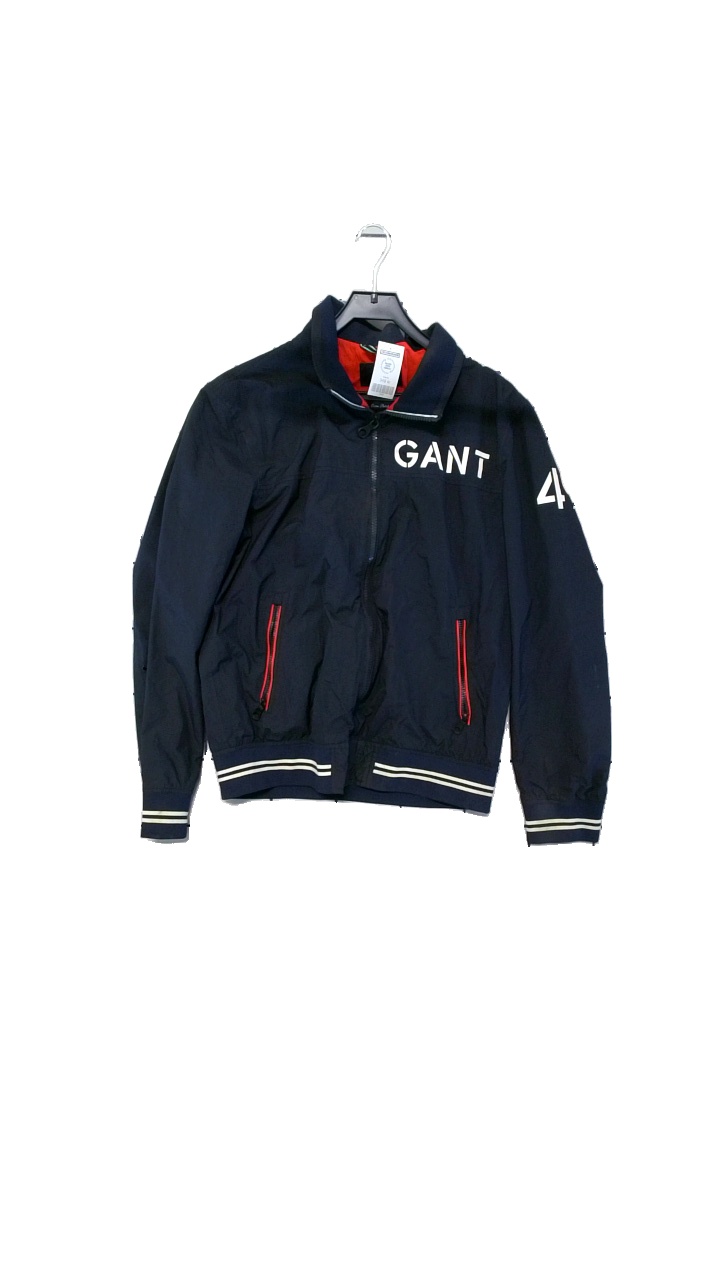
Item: Jacket (Men)
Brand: Gant
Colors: Blue, Red
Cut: Regular
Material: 100% Polamide
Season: Autumn
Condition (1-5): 4
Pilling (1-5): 3
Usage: Reuse
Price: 250-400